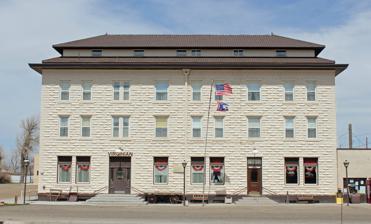
Building: Virginian Hotel (Medicine Bow, Wyoming)
Country: United States of America
Year built: 1911
United States historic place Virginian Hotel U.S. National Register of Historic Places The hotel in 2014. Show map of Wyoming Show map of the United States Location U.S. Route 30 , Medicine Bow, Wyoming Coordinates 41°53′46″N 106°11′59″W / 41.89611°N 106.19972°W / 41.89611; -106.19972 Built 1911 Architectural style Renaissance, Italian Renaissance NRHP reference No. 78002818 Added to NRHP May 22, 1978 The Virginian Hotel is a historic hotel in Medicine Bow , Wyoming , United States .  Construction on the hotel began in 1901 and was completed in 1911. It was built by August Grimm, the first mayor of Medicine Bow, and his partner George Plummer.  The hotel is thought to be named for the famous novel written in Medicine Bow, The Virginian by Owen Wister . Although it provided a place for cowboys and railroad workers to stay while they were in town, the hotel was actually built to serve a much broader clientele.  It became a headquarters for all to meet and eat as well as a setting for many business dealings. The significance of the hotel rests upon its architecture and its history.  The building is massive in size for a town the size of Medicine Bow, which has 284 residents.  The hotel has served as a landmark for the town of Medicine Bow as well as a Historic Landmark for the state of Wyoming for nearly 100 years. Construction and architecture The original building is a 3½ story structure built in a freely adapted example of Renaissance Revival in the Italian Style. Its simplicity of outline and symmetrical exterior lines are evidence of its Renaissance Revival architecture. It is constructed of concrete blocks containing sand drawn from the Medicine Bow River and fashioned at the building site. Along with the significance of the size and architecture of the hotel, it boasts the first electric lights and sewer in town. The hotel proper is papered in Victorian gold and burgundy medallion wallpaper, has velvet draperies and pressed tin on its 12 foot high ceilings. The main floor has an "Eating House," the formal "Owen Wister Dining Room," and the "Shiloh Saloon," which still has bullet holes riddled throughout to remind guests of some past shootout. The rooms have antique brass beds, tulip-shape lights are still heated by steam radiators.  Only the suites have private baths, replete with claw foot bathtubs.  The other rooms have access to separate bath facilities located in the halls. True to its time, the rooms in the original hotel do not have modern amenities such as telephones or televisions. Location Upon completion, it was the biggest hotel between Denver and Salt Lake City .  It is located midway between Laramie and Rawlins, Wyoming on the old Lincoln Highway ( U.S. Route 30 ). History On September 30, 1911, the Virginian celebrated its grand opening. In 1957, two cement block extensions were added on to the hotel, one of which was, until recently, used as living quarters for the hotel owners but now contains rental units. These newer units have coffee makers, small refrigerators, phones, and cable TV as well as their own attached bathrooms. In 1978, the Virginian Hotel was added to the National Register of Historic Places . The hotel had a grand reopening in 1984, after it had been completely renovated and restored to its current turn of the century decor. References